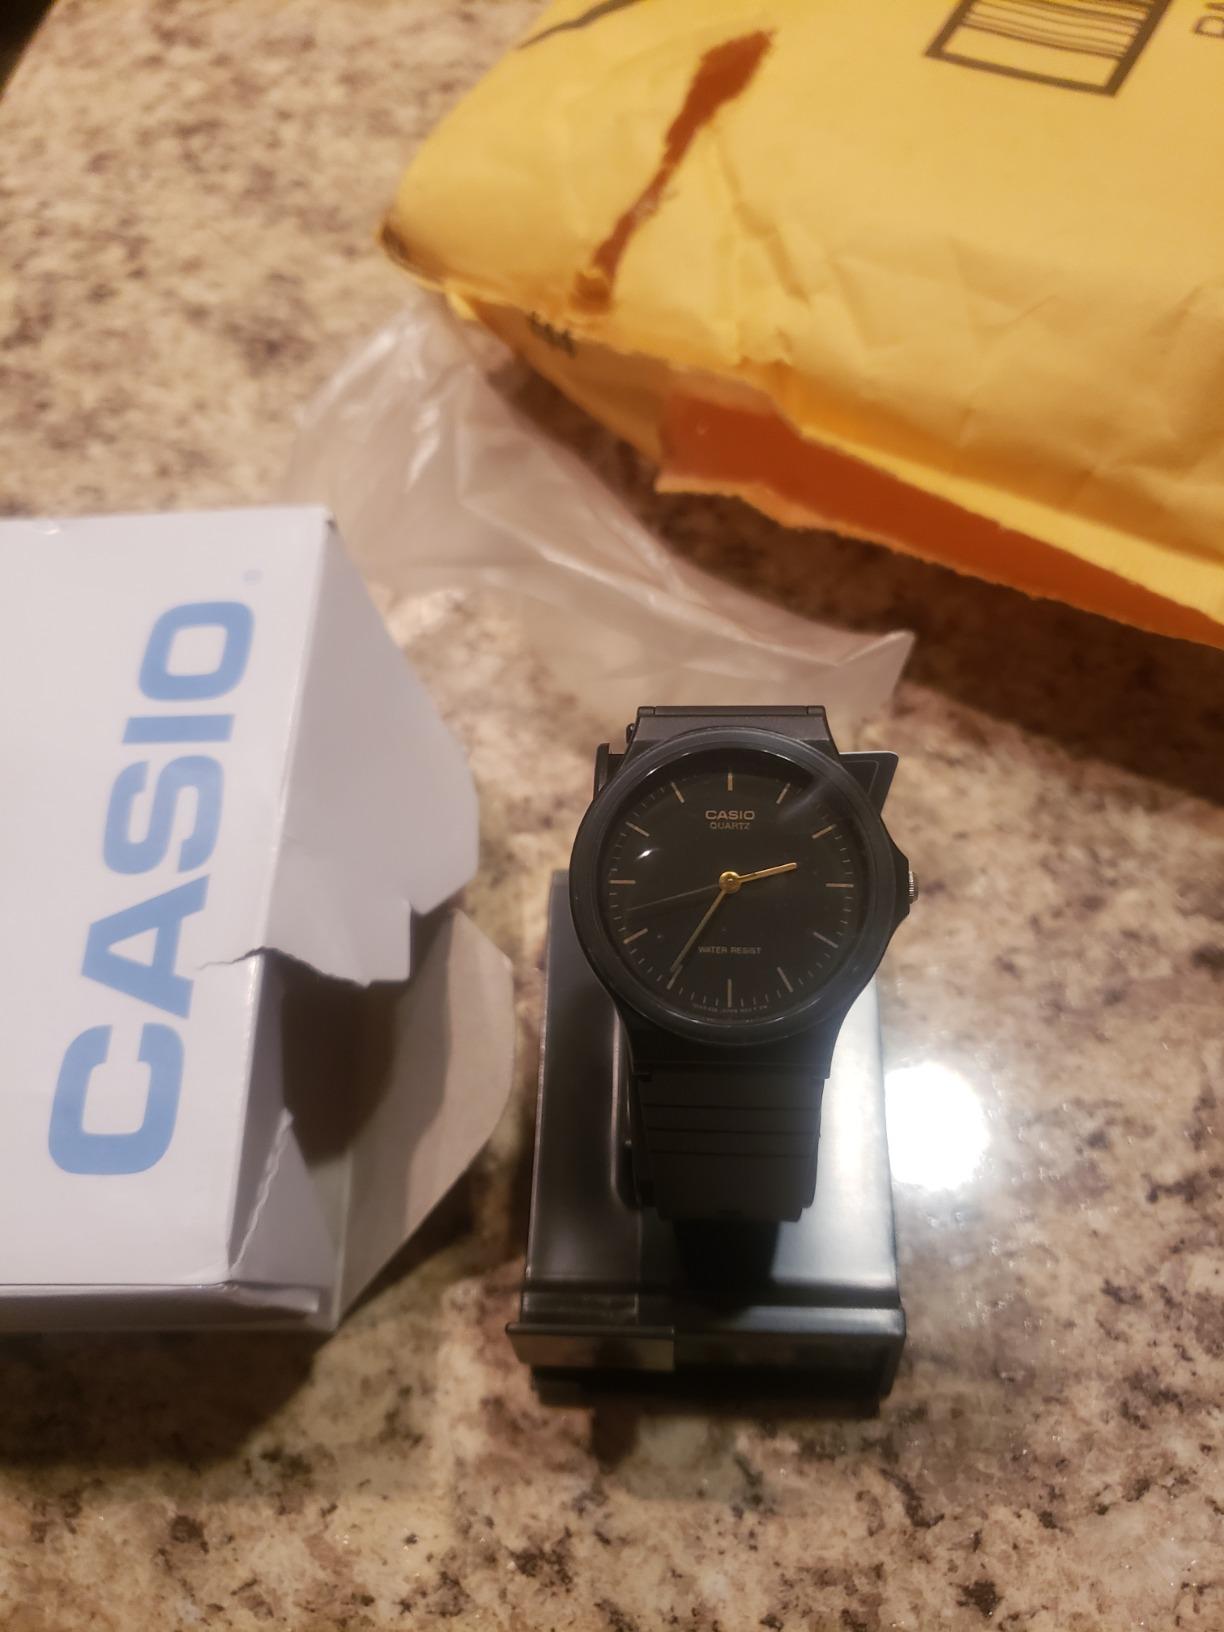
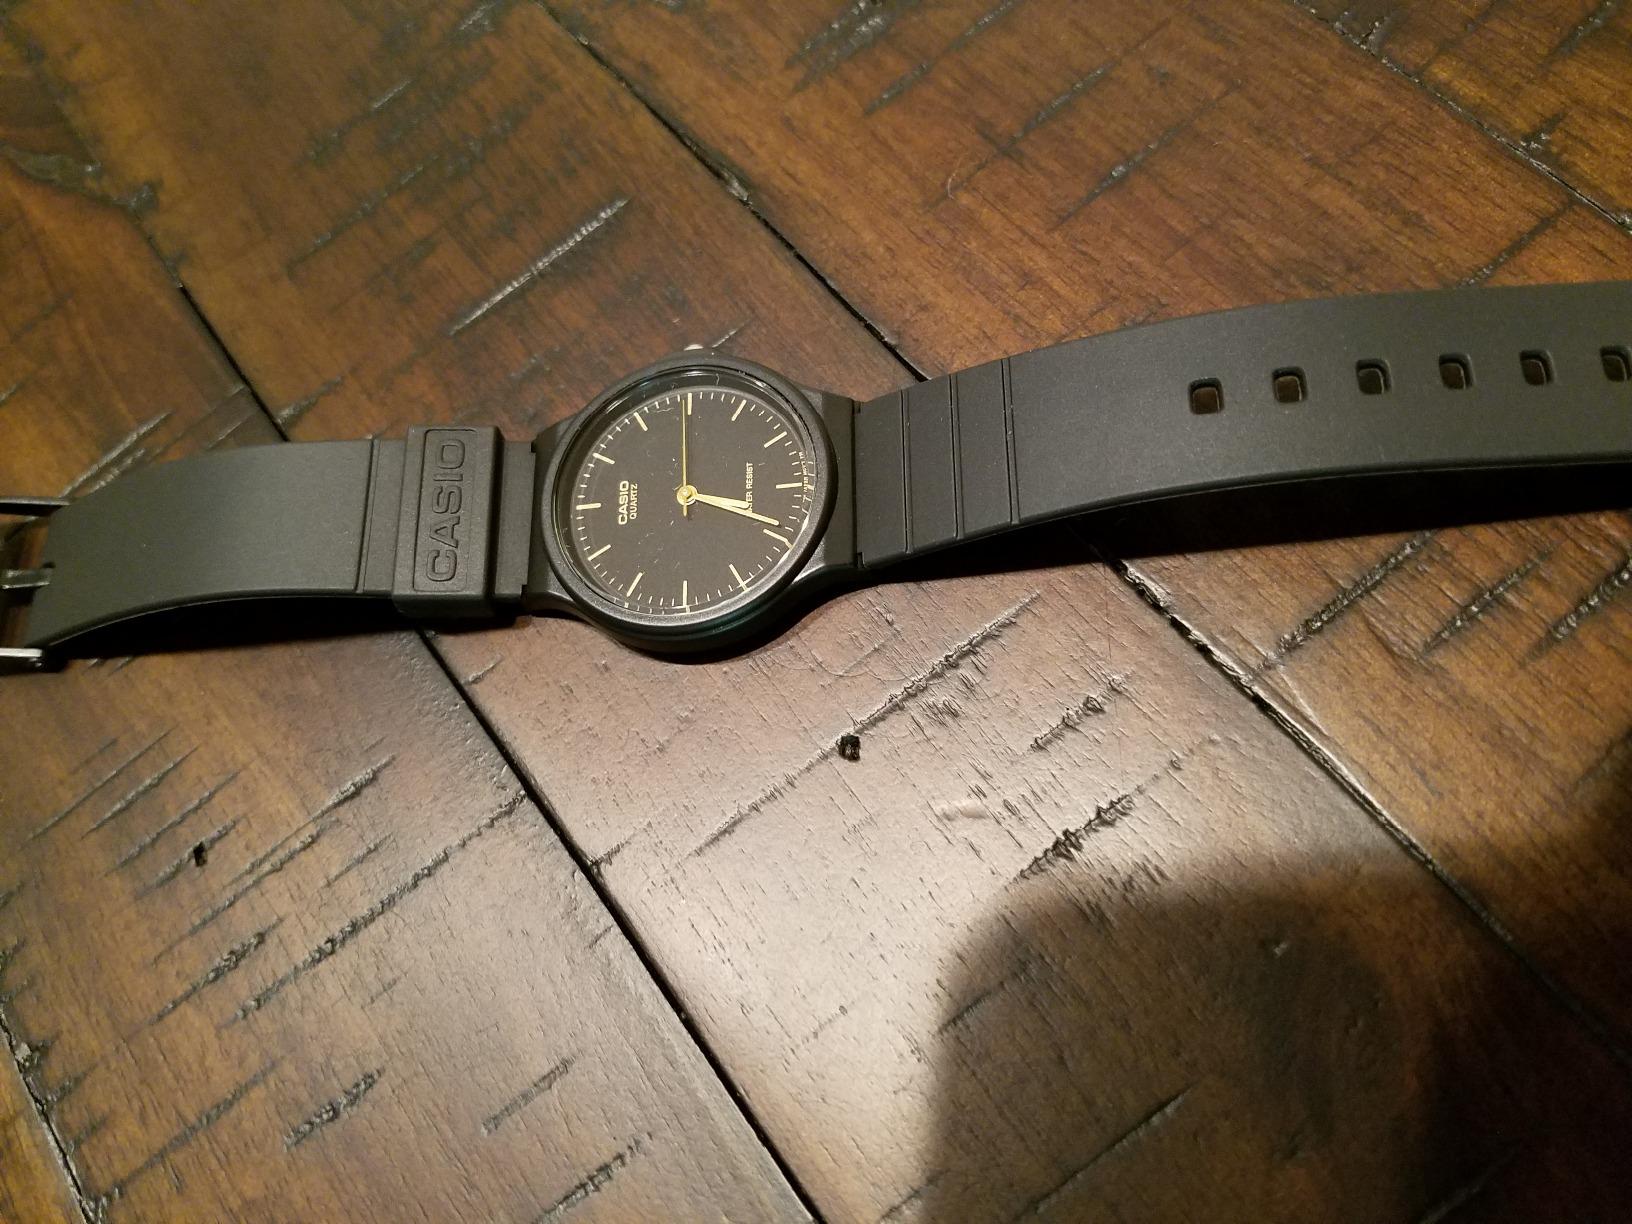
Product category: accessories_watch
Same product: yes